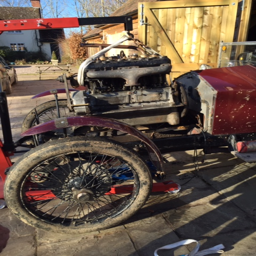
engine being carefully removed from the chassis